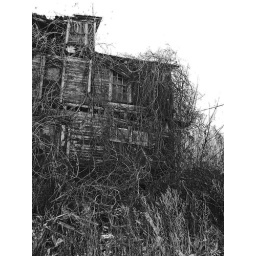
Same house on the side of the road in PA towards NY state.